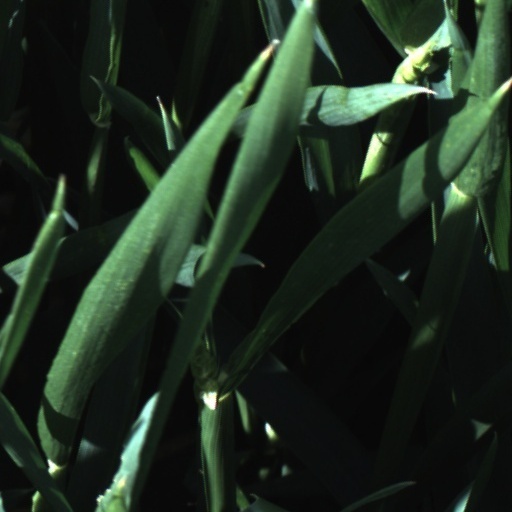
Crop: wheat